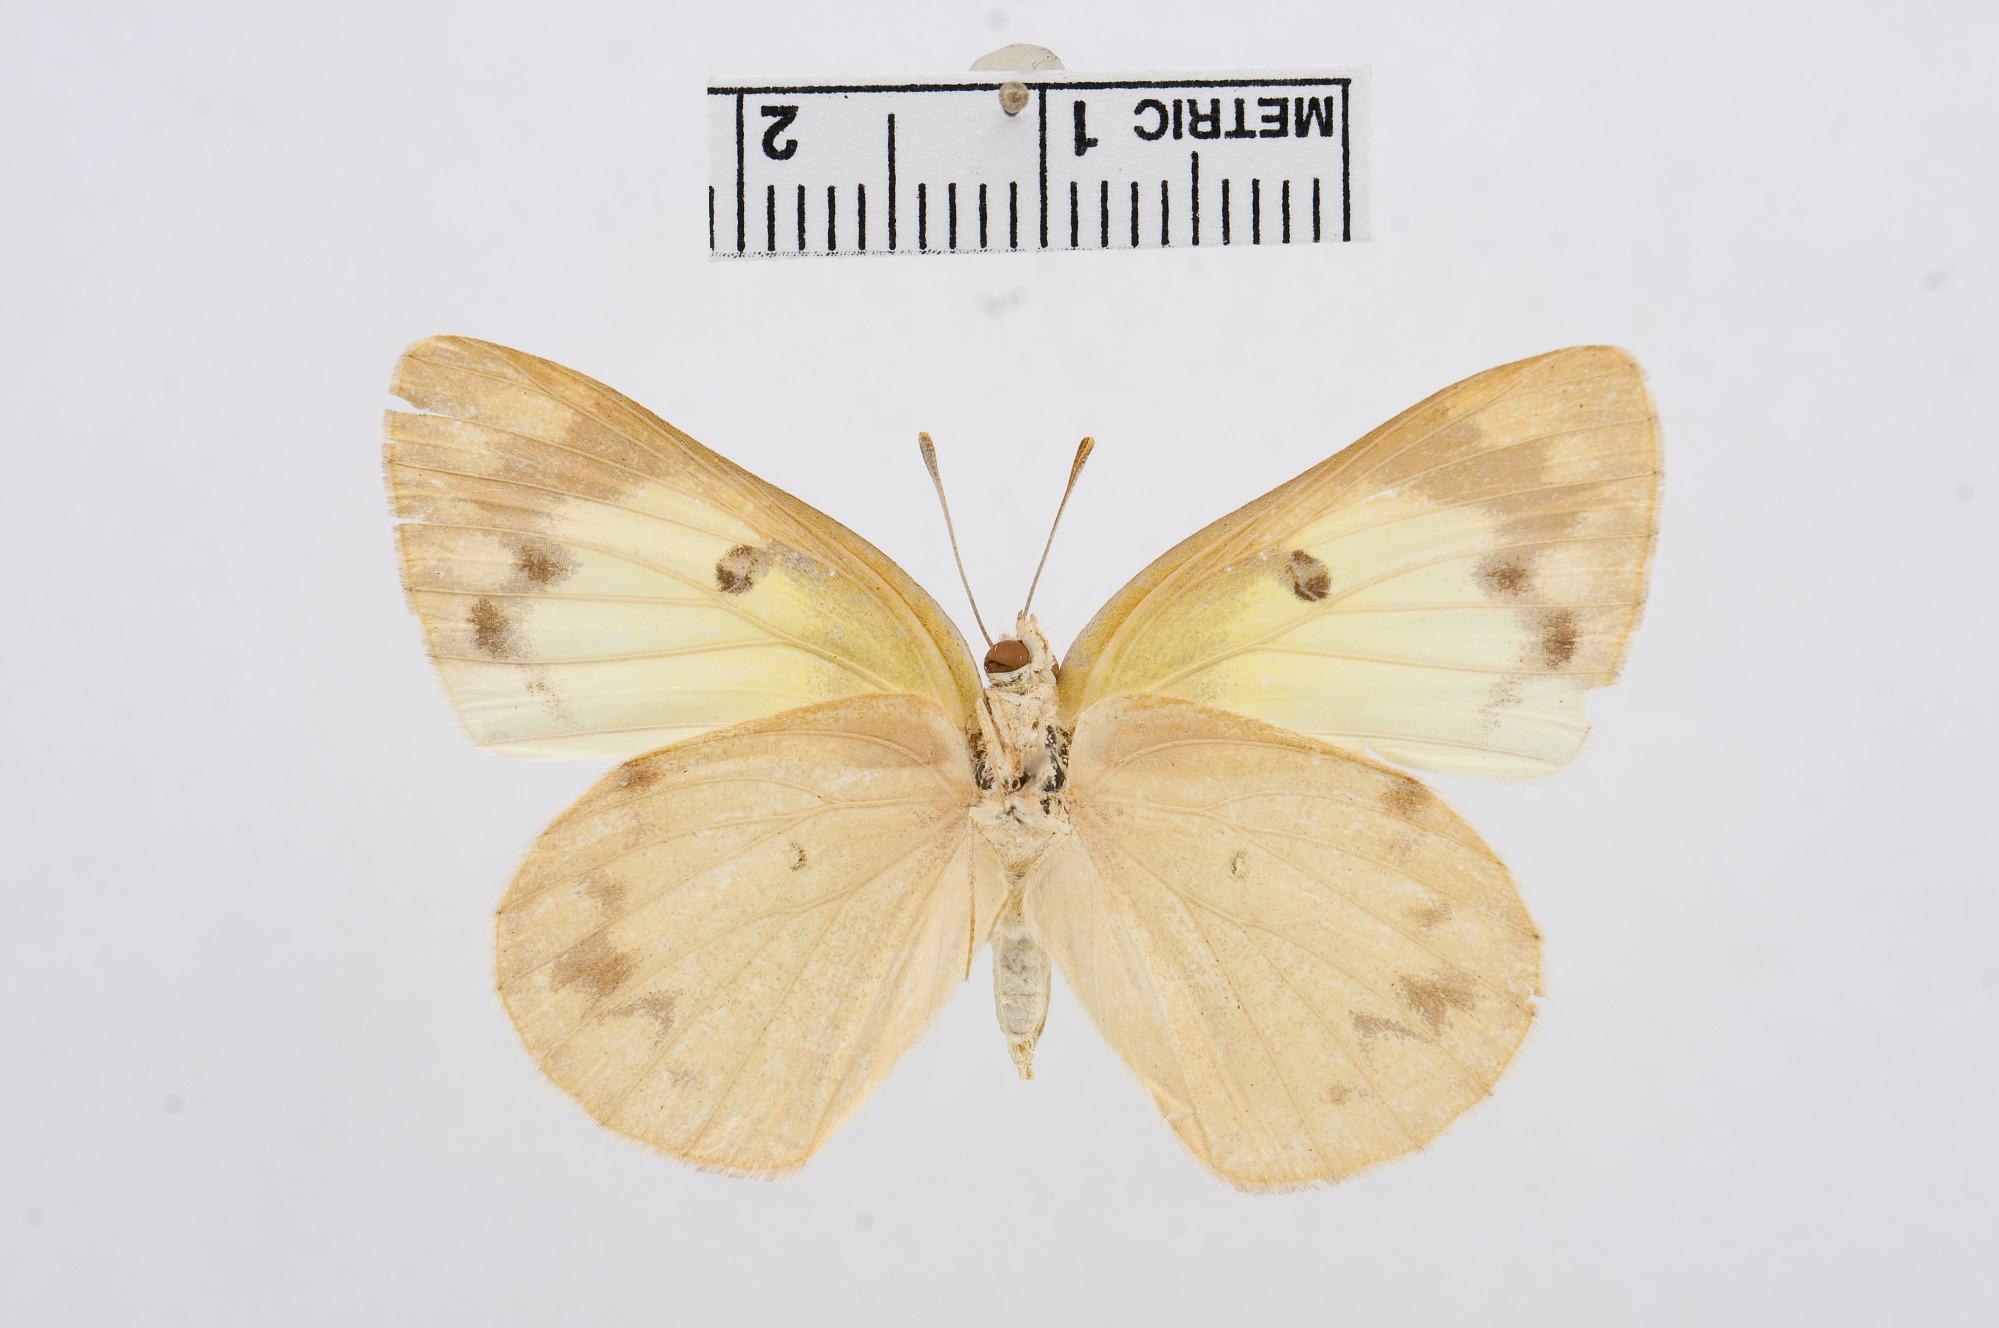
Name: Colotis vestalis
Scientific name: Colotis vestalis
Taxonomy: Animalia, Arthropoda, Hexapoda, Insecta, Lepidoptera, Pieridae, Pierinae